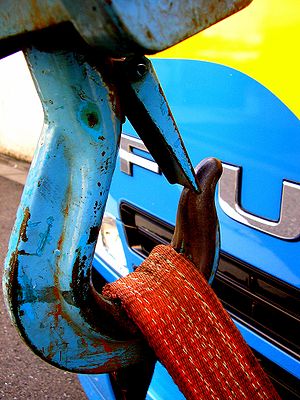
Løftekrog
Her ses en blå løftekrog med en sikringslås
Blå løftekrog med sikkerhedslås så surringsgrejet ikke falder af krogen under arbejdet. Kranen er monteret på en Fuso lastbil
En løftekrog er på en kran den del, der skaber forbindelse til det løftede objekt.